Nguyễn Trung Trực

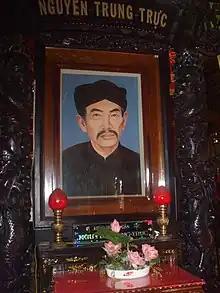
Nguyễn Trung Trực, 19th century Vietnamese anti-colonial military commander

Nguyễn Trung Trực (183827 October 1868), born Nguyễn Văn Lịch, was a Vietnamese fisherman who organized and led village militia forces which fought against French colonial forces in the Mekong Delta in southern Vietnam in the 1860s. He was active in Tân An (now part of Long An Province) and Rạch Giá (now part of Kiên Giang Province) from the initial French invasion until he was captured and executed.